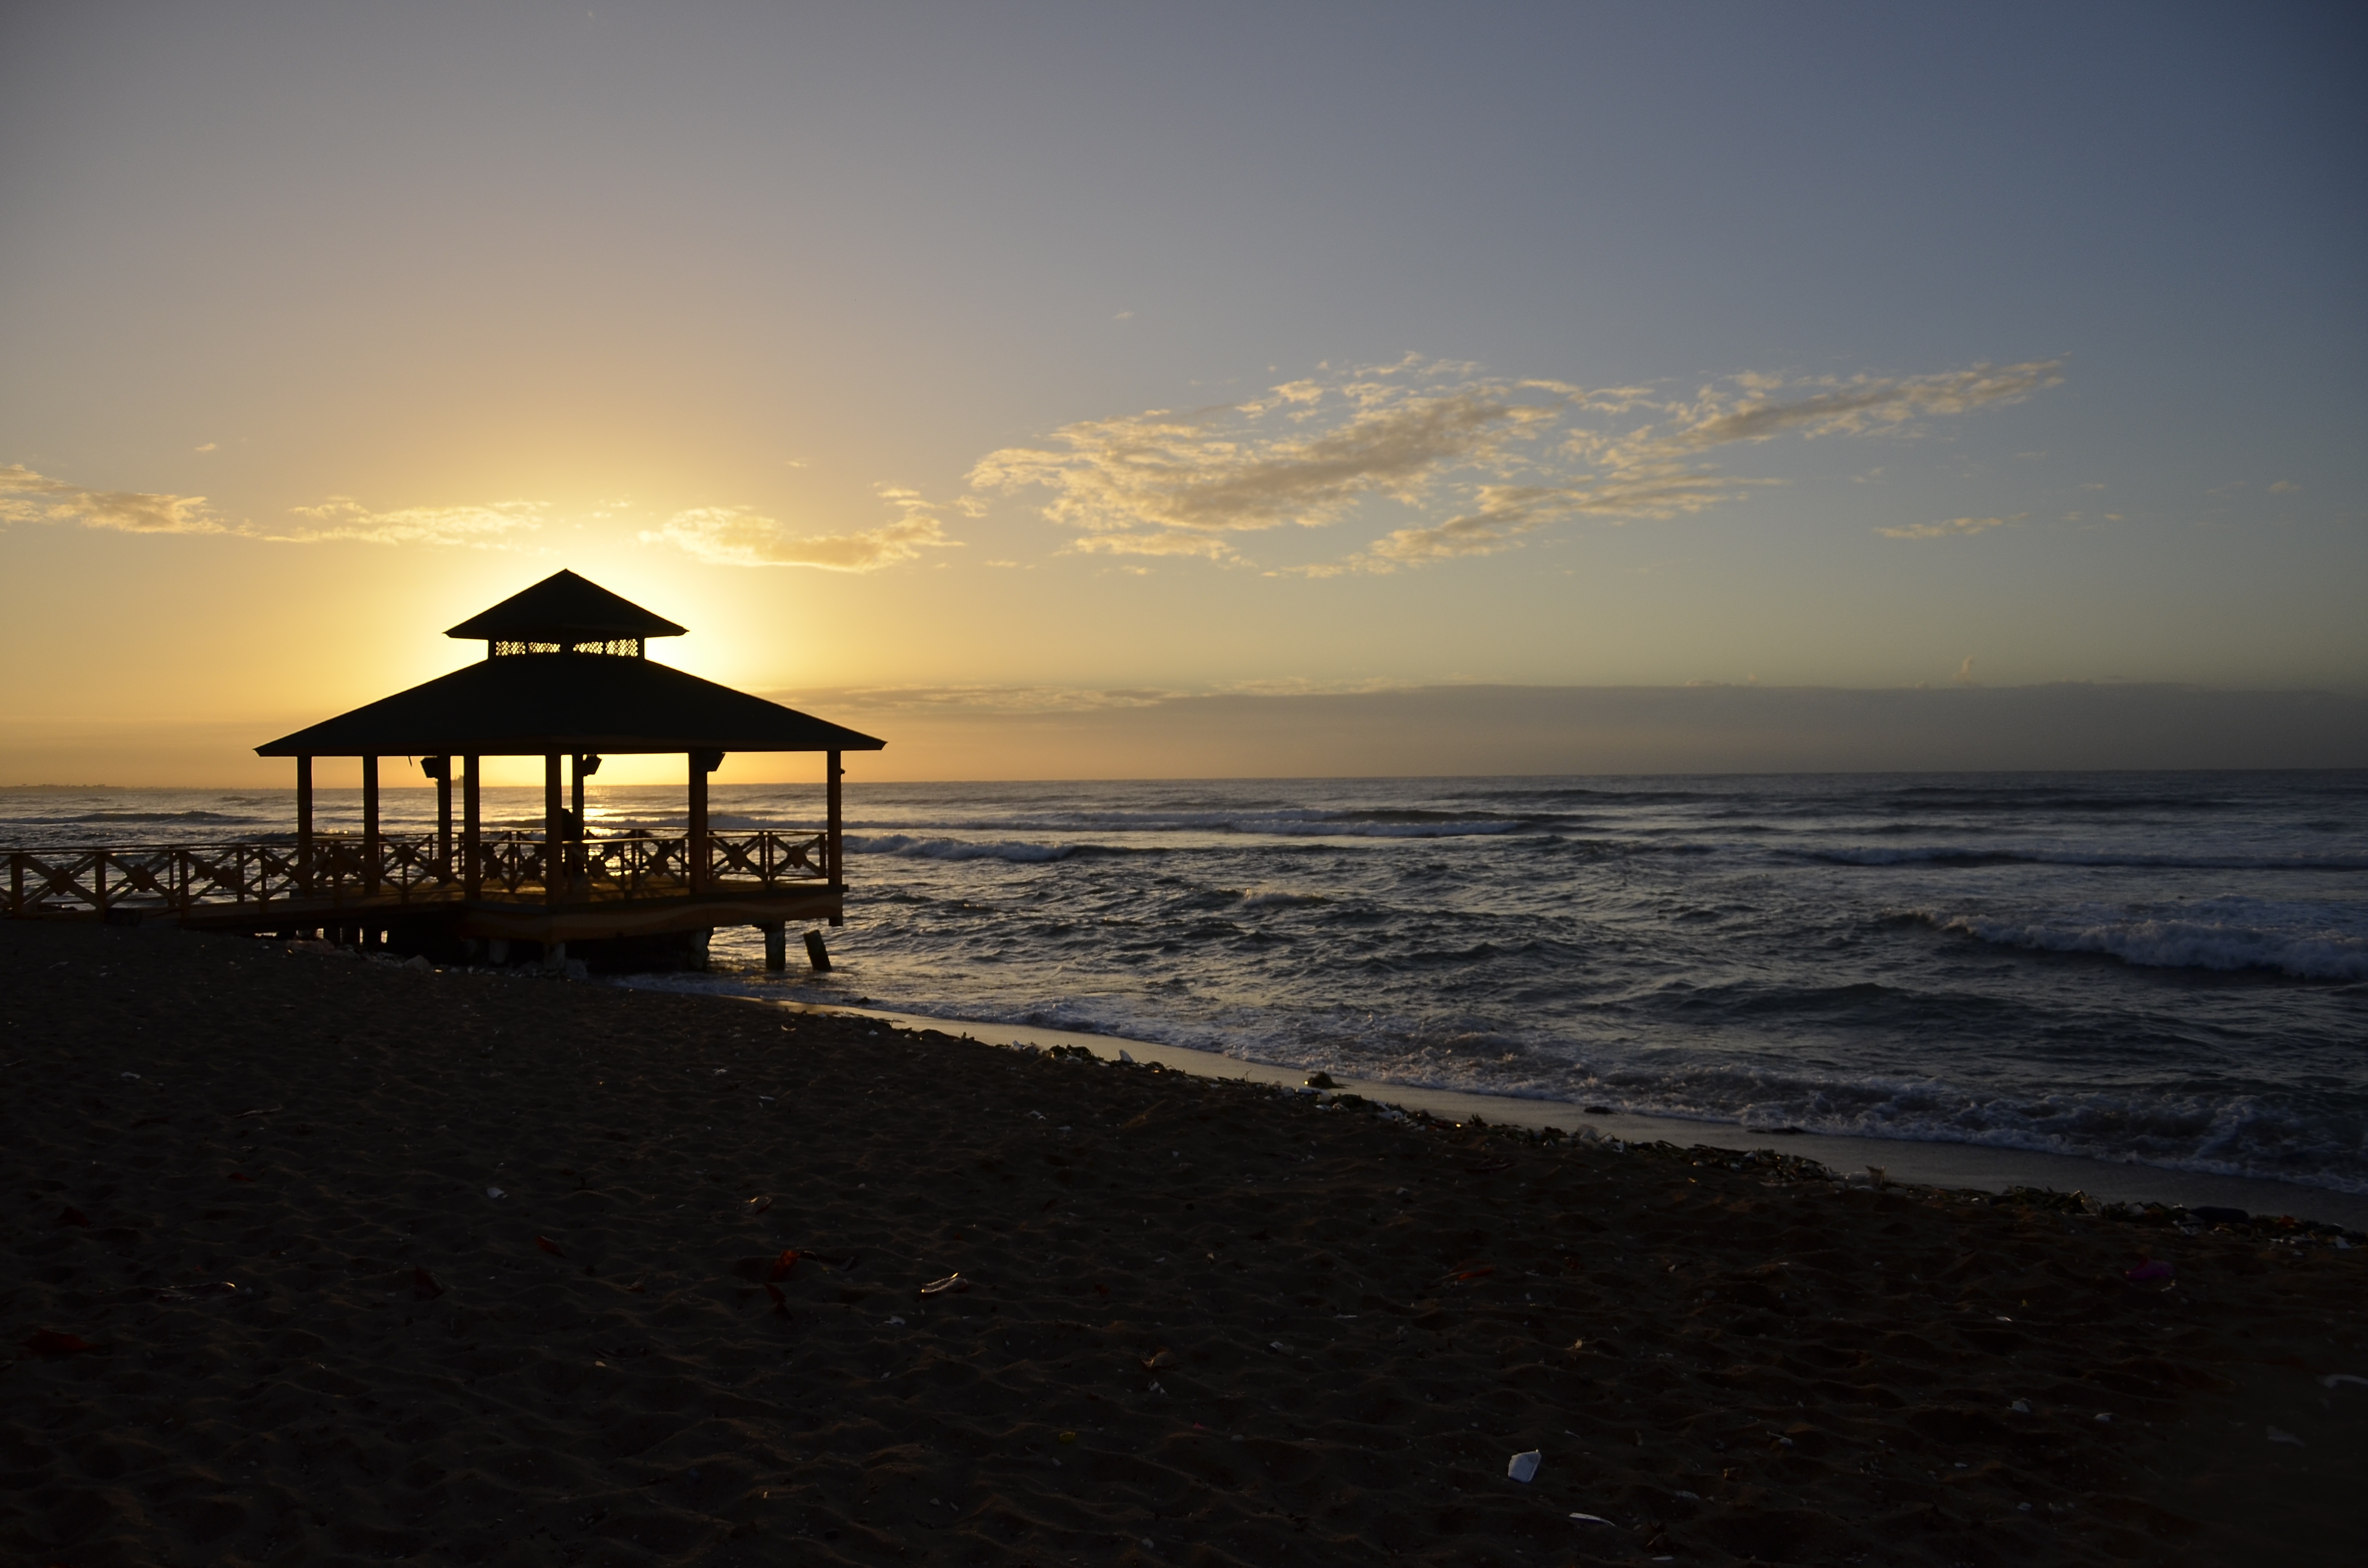
beach, landscape, sea, coast, sand, ocean, horizon, cloud, sky, sunrise, sunset, sunlight, morning, shore, wave, dawn, pier, dusk, evening, reflection, tower, bay, body of water, cape